Waterflow, New Mexico

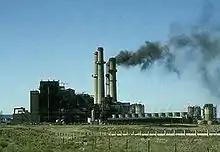
PNM San Juan Generating Station

Waterflow lies between two coal-fired power plants and southwest of a large coal mine. The area also has many oil wells.